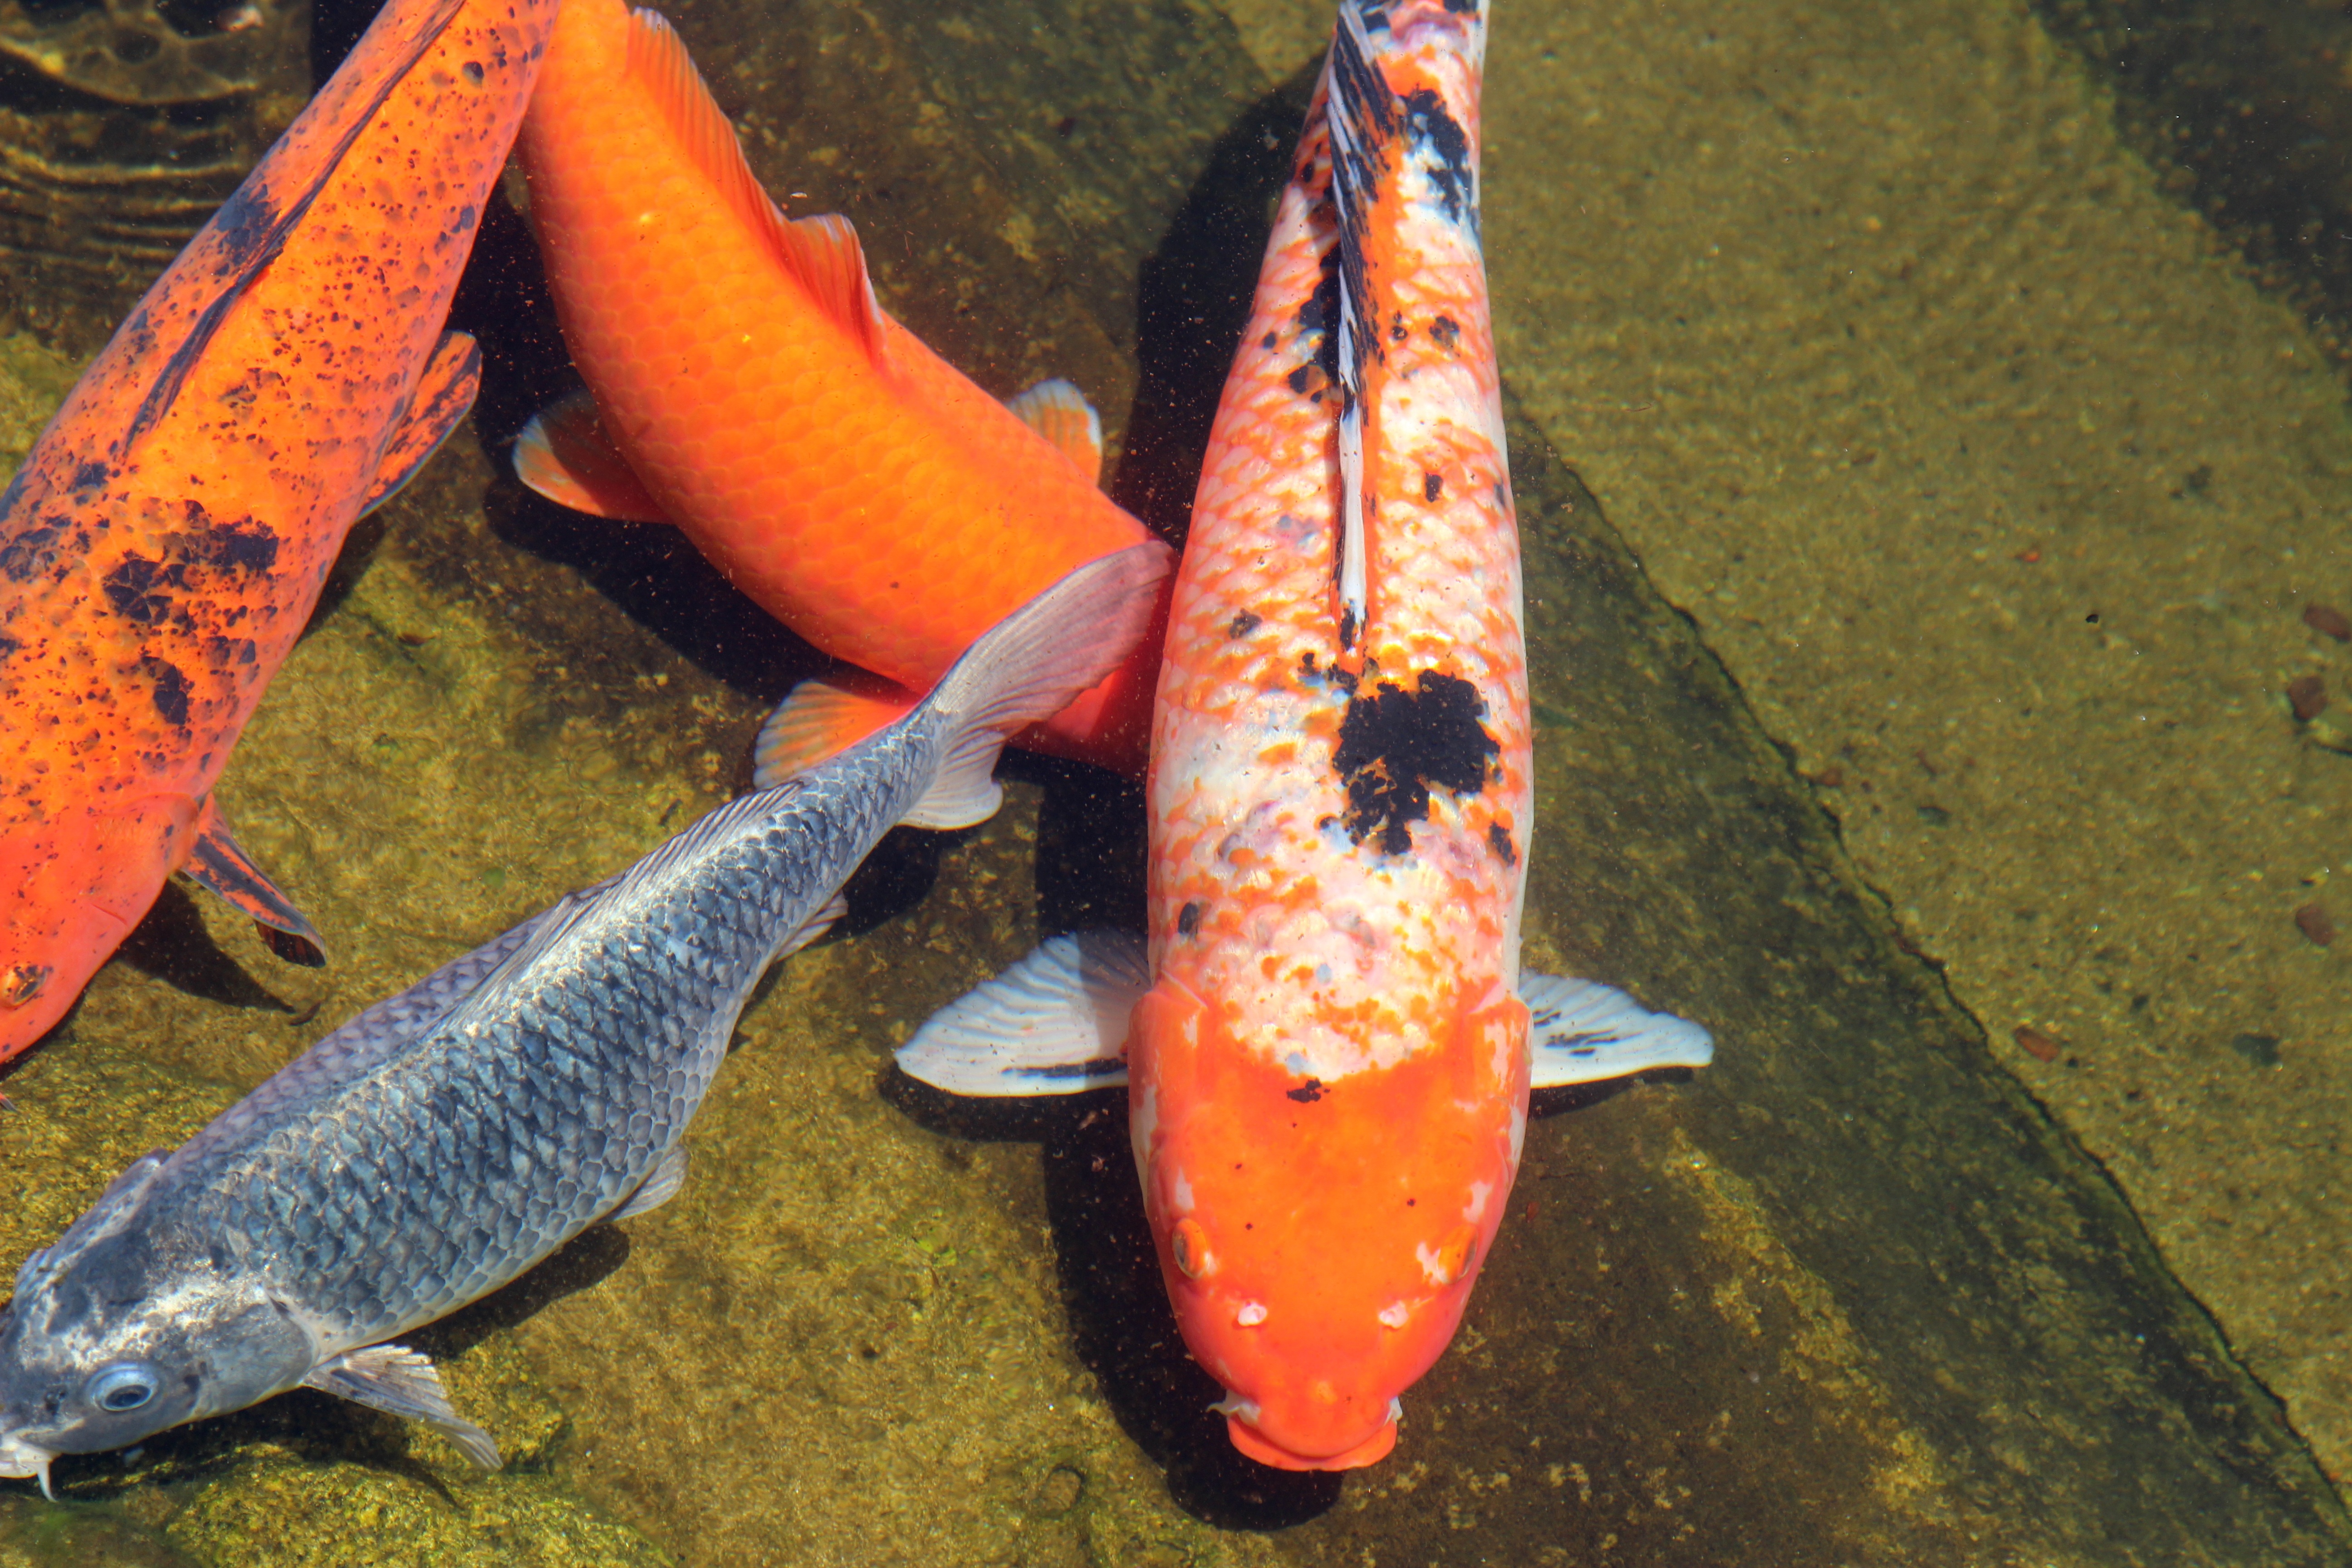
water, lake, color, natural, fish, colored, koi, carp, transparent water, in the lake